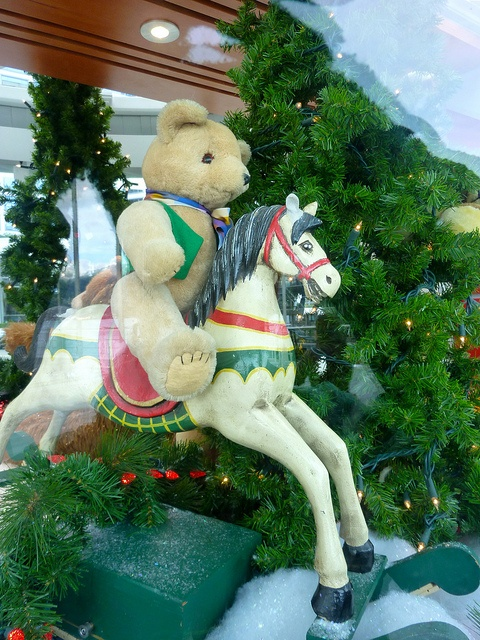
A big teddy bear sitting on top of a wooden horse.
A stuffed bear is positioned on a carousel horse
A teddy bear riding a toy horse by a tree.
a teddy bear riding a fake horse next to a christmas tree
A stuffed animal positioned like they are riding a ride.